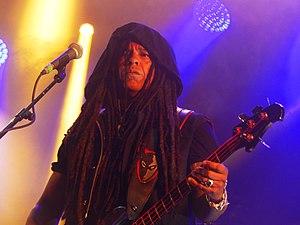
Cass (Skunk Anansie) à Landerneau en 2016.
Skunk Anansie est un groupe de rock alternatif britannique, originaire de Londres, en Angleterre, formé en 1994 dont le membre le plus remarquable est la chanteuse au crâne rasé, Deborah Dyer qui est accompagnée d’Ace à la guitare, Cass à la basse et Mark Richardson à la batterie. Il est dissous en 2001 après avoir sorti trois albums — Paranoid and Sunburnt, Stoosh, et Post Orgasmic Chill — qui ont connu le succès dans toute l'Europe. Le groupe se reforme en 2009, et sort trois autres albums studio, — Wonderlustre, Black Traffic et Anarchytecture —, ainsi qu'un album en concert.